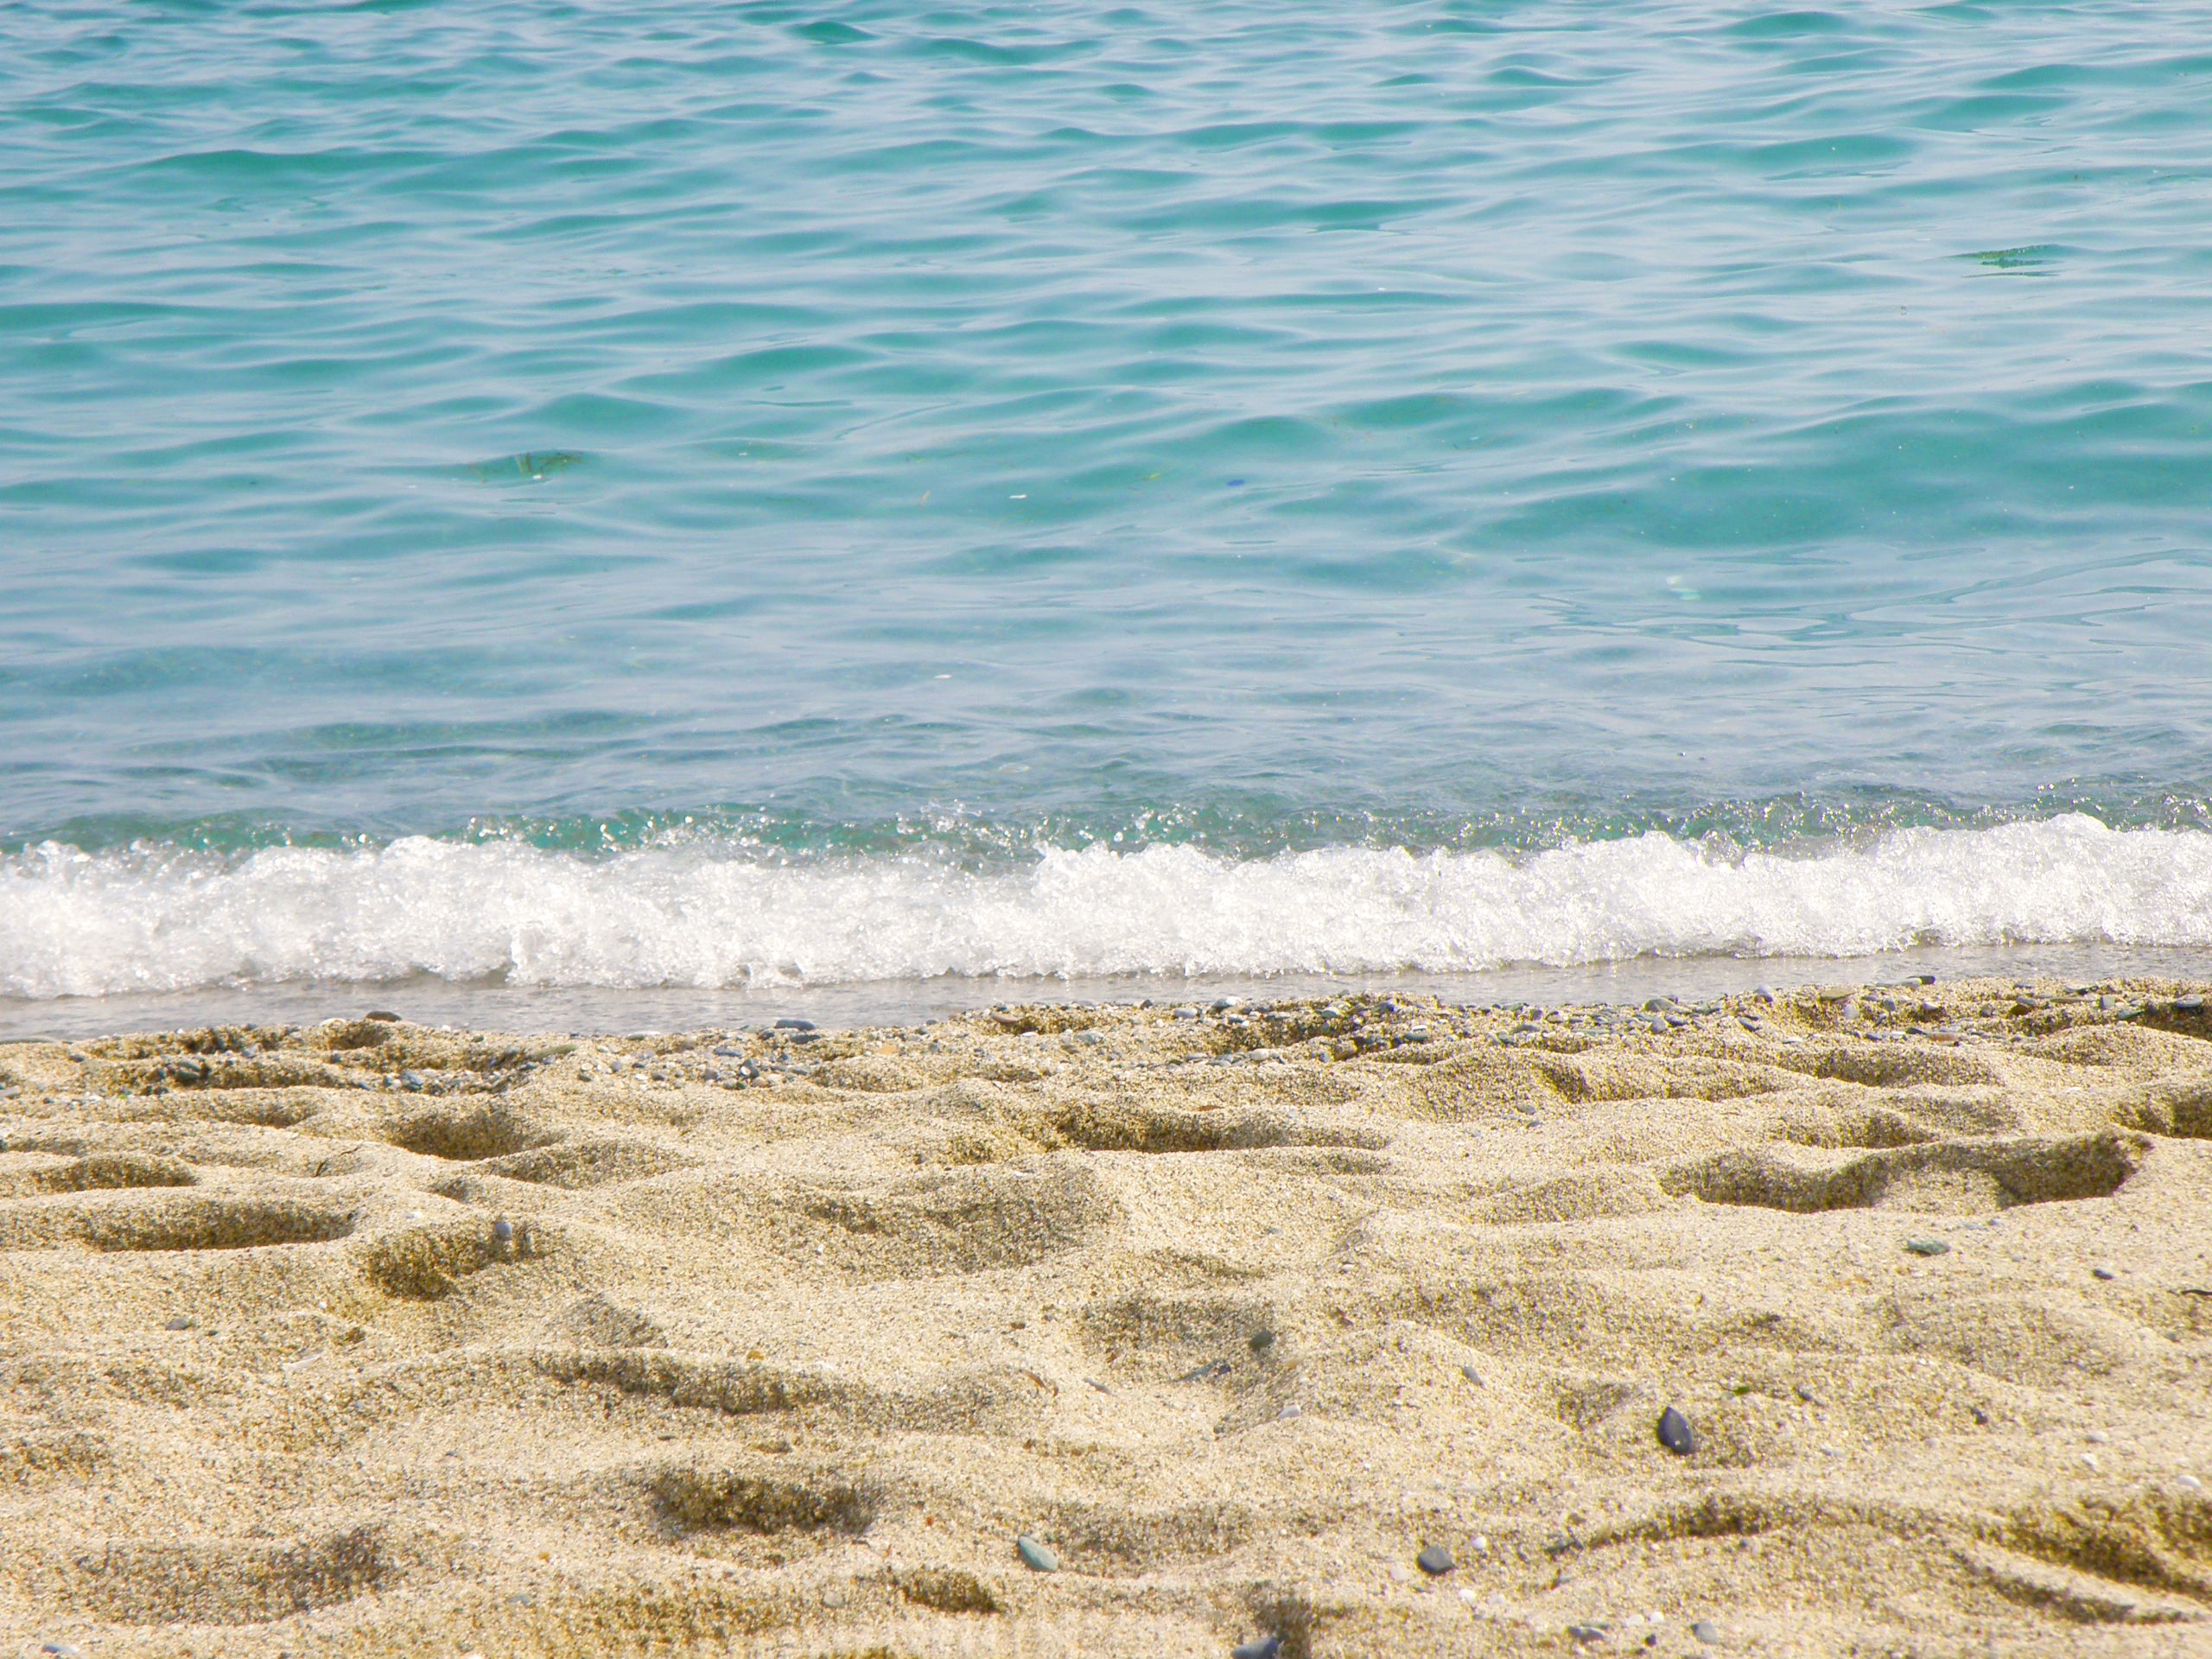
beach, sea, coast, sand, rock, ocean, horizon, shore, wave, foam, material, body of water, waves, cape, wind wave